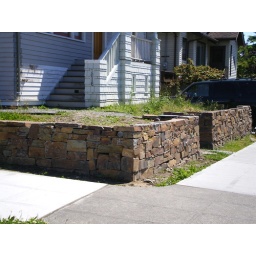
This is an example of the type of rock wall I want in my yard